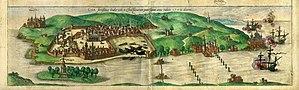
Ville de Goa de l'Atlas de Braun et Hogenberg
Cette page concerne l'année 1510 du calendrier julien.